Takenouchi no Sukune

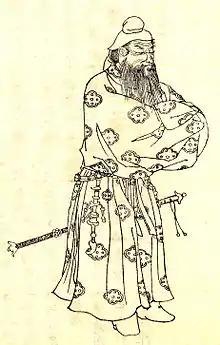
Takenouchi no Sukune drawn by Kikuchi Yosai

or Takeshiuchi no Sukune was a legendary Japanese hero-statesman of the 1st century, and a Shinto kami.